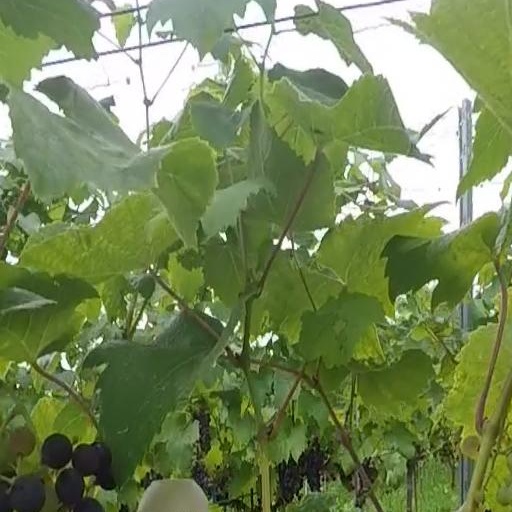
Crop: grape